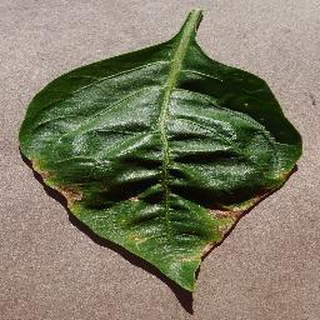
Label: bell_pepper_bacterial_spot